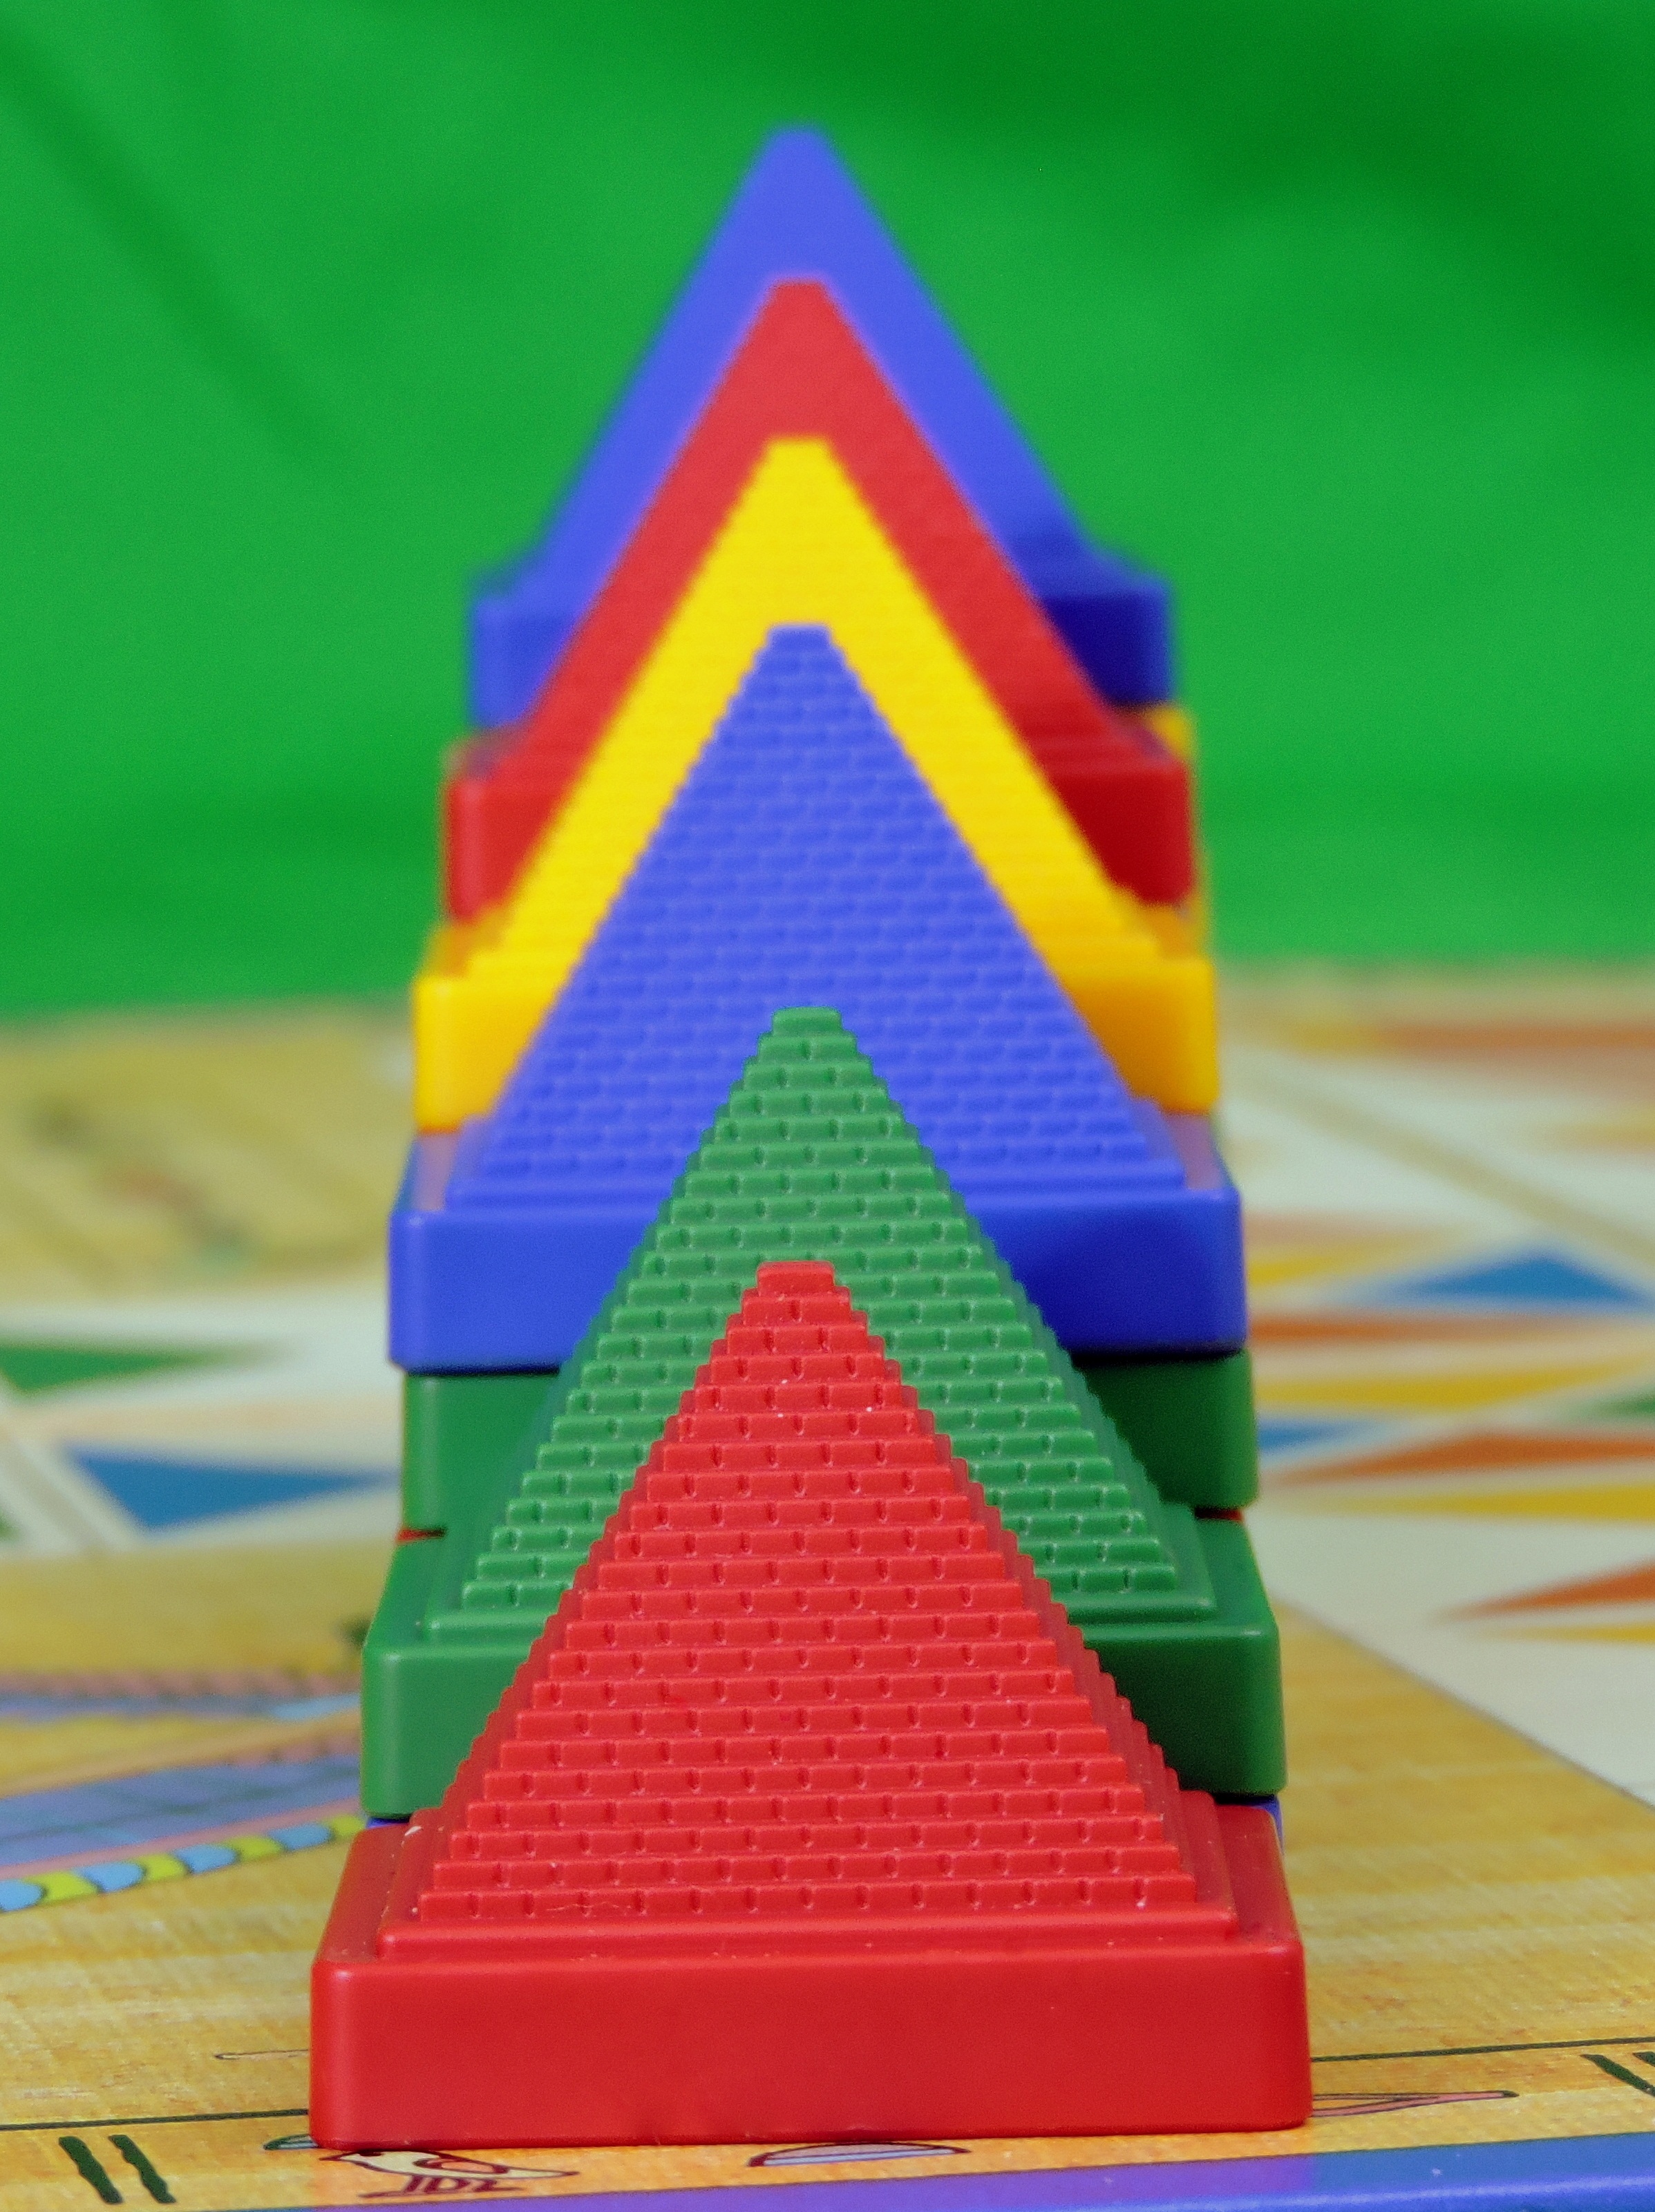
game, play, toy, board game, buildings, shape, pyramids, pastime